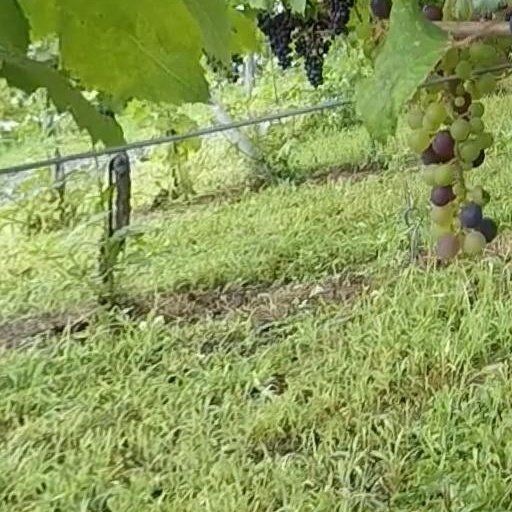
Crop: grape